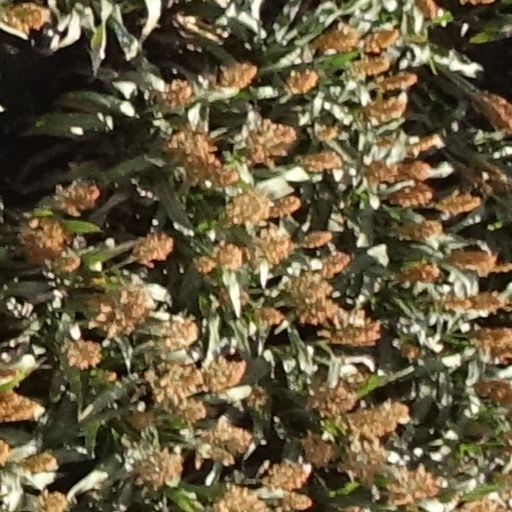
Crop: sorghum